Thaai Mookaambikai

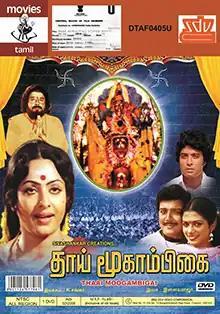
DVD cover

Thaai Mookaambikai is a 1982 Indian Tamil-language devotional film directed by K. Shankar, starring K. R. Vijaya, Jaishankar, Sivakumar, Sujatha and other leading actors. The film was released on 9 July 1982.